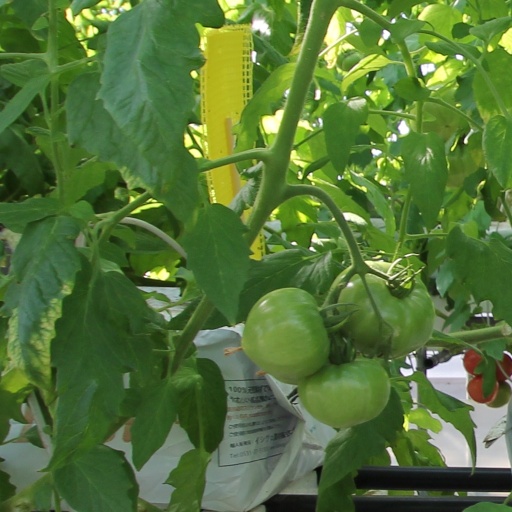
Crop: tomato